Constantin Al. Ionescu-Caion

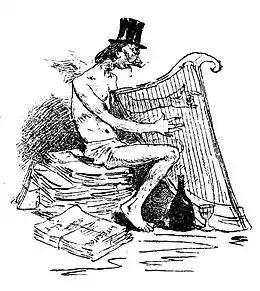
"The Symbolist poet", as portrayed by "Moftul Român" cartoonist Constantin Jiquidi

Despite his subsequent involvement in various scandals, Ionescu-Caion was not universally perceived as a mediocre journalist. Historian Lucian Boia notes that he "was not without merit as a publicist." Around the year 1900, Caion became a sympathizer of the Romanian Symbolist movement, whose leader was the poet Macedonski. Attached by philologist Ștefan Cazimir to a "Secessionist" current in Romanian literature, Caion made himself noted for a prose poem entirely dedicated to his lover's hair (a recurring theme in Symbolist literature, taken to extremes by the Romanian author). A regular presence in Macedonski's house, Caion mounted a campaign to promote minor Romanian Symbolist authors in France. As noted by critics, the French contacts were themselves fringe magazines, with Legitimist and Traditionalist Catholic agendas.